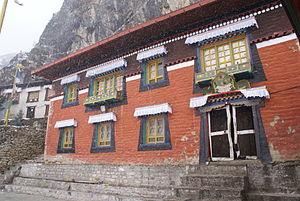
Le peuple sherpa est un groupe ethnique originaire du Tibet. En tibétain, shar désigne l'« est » et pa est un suffixe qui signifie « peuple » : d’où le mot Sharpa ou Sherpa, désignant ceux qui viennent de l'est. Il y a environ 500 ans, les Sherpas ont quitté la province du Kham, située dans l'Est du Tibet, pour venir s'établir dans les hautes vallées himalayennes du Népal, notamment dans la vallée de Khumbu.